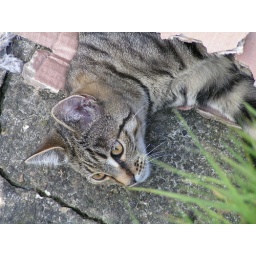
Angel the cat playing in a cardboard box